2018 Czech Senate election

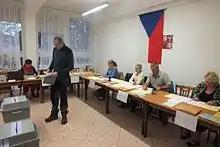
Polling station of the electoral district no. 70 in Olomouc during Czech Senate elections and the regional elections held in the Czech Republic on 7 October 2016

The Civic Democratic Party (ODS) was the most successful party in the first round, with 11 candidates proceeding to the second round. ANO 2011 had 10 candidates proceeding.